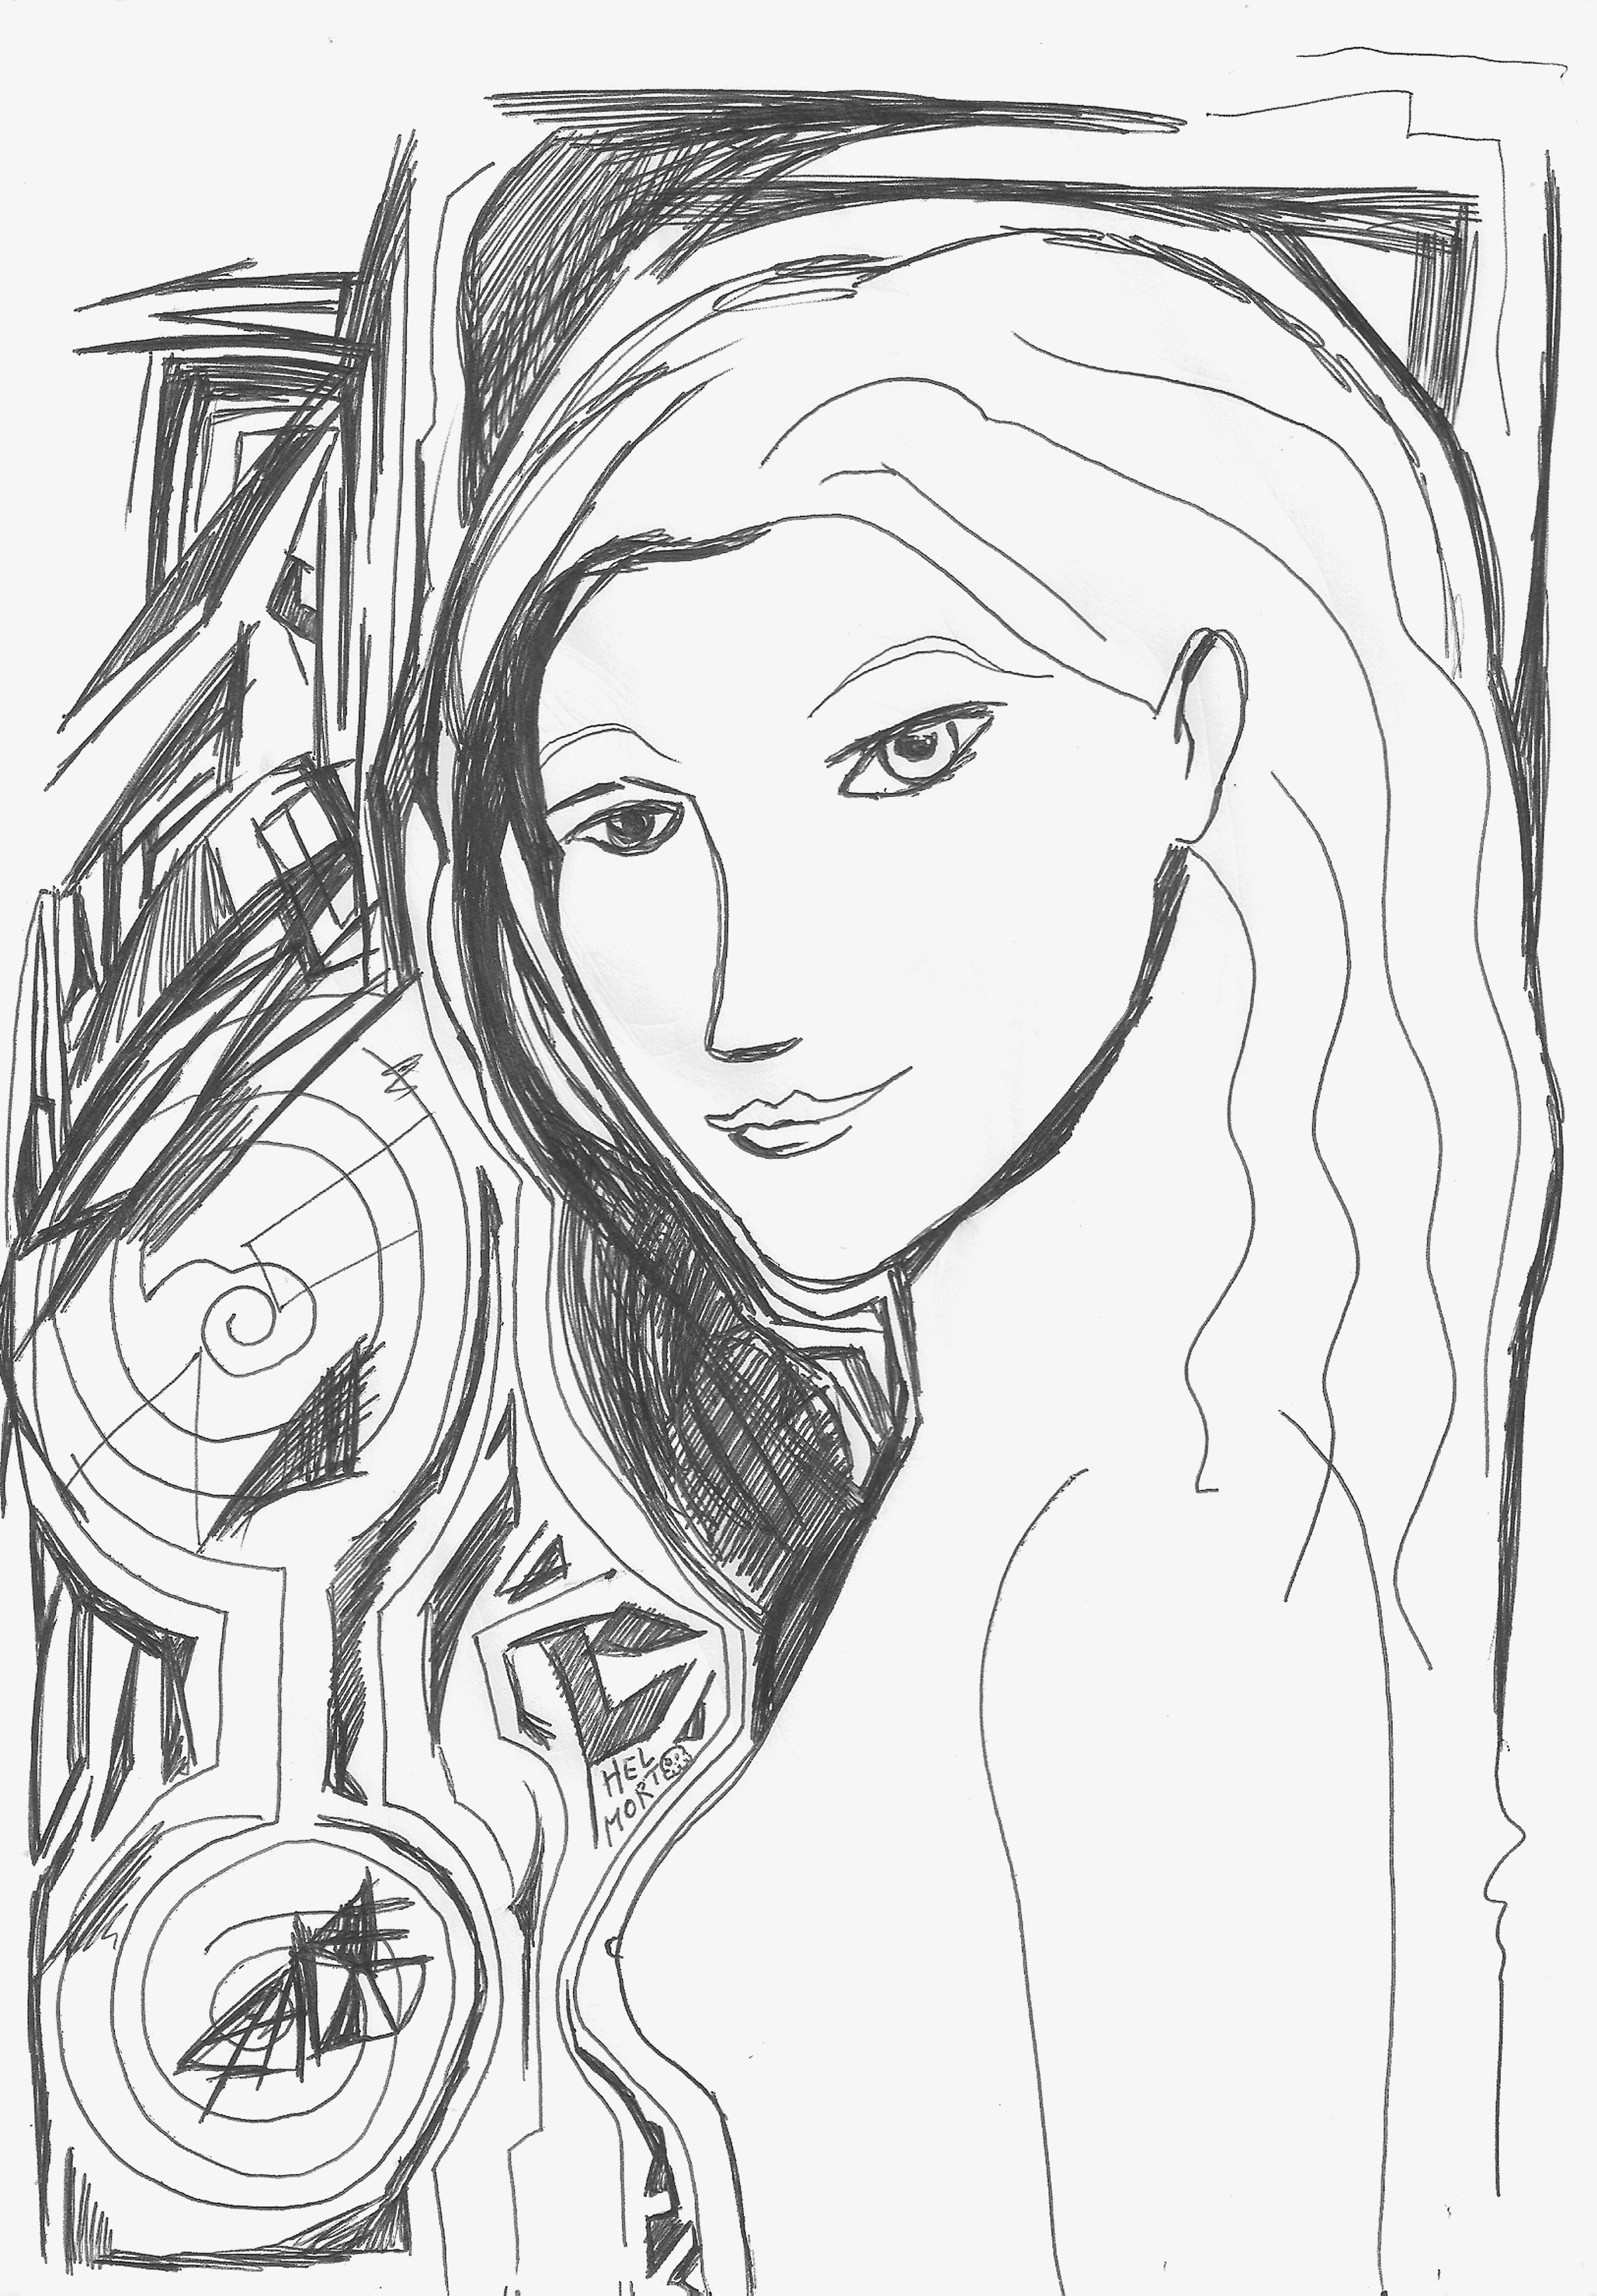
painting, art, artist, artwork, drawing, contemporary art, photography, illustration, paint, love, design, sketch, fine art, abstract art, creative, abstract, acrylic painting, nature, watercolor, art gallery, oil painting, gallery, modern art, abstract painting, digital art, contemporary painting, art collector, style, girl, woman, fashion, mort, lip, cheek, hairstyle, forehead, eyebrow, white, jaw, line art, iris, organ, black and white, neck, monochrome, long hair, monochrome photography, self portrait, figure drawing, visual arts, coloring book